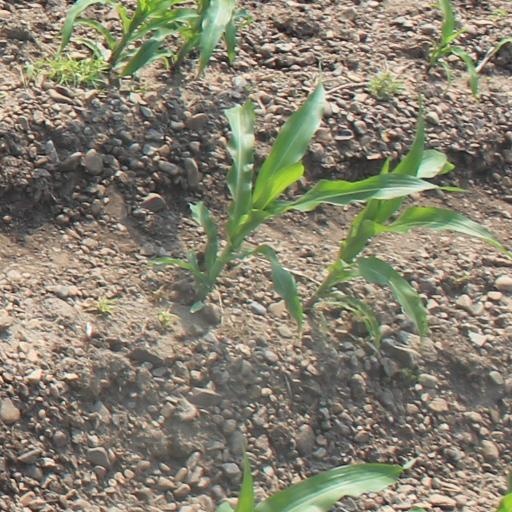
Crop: maize; corn